Epiphany (Chrisette Michele album)

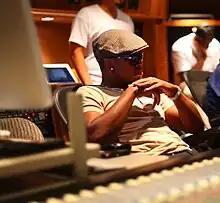
R&B recording artist Ne-Yo co-wrote and co-produced several songs.

Chrisette Michele told "Billboard"s Mariel Concepcion that her new album would be "more upbeat and youthful". Production for the album was handled by Chuck Harmony, Claude Kelly, Bei Maejor, and Ne-Yo.